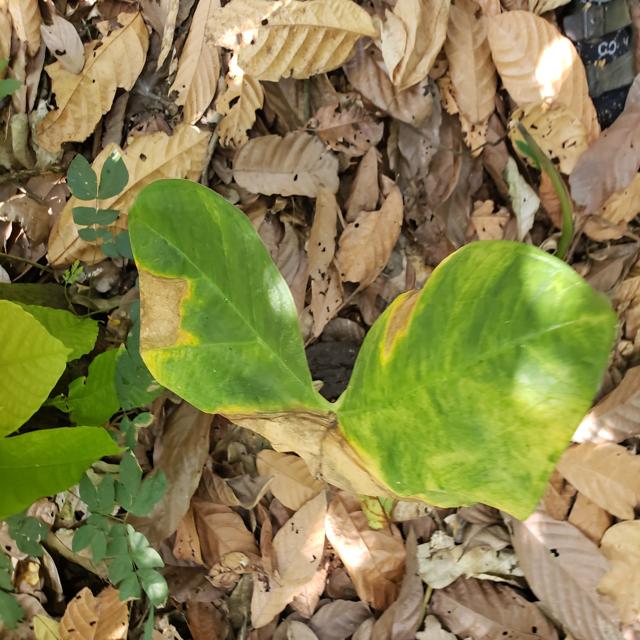
Label: Mid_Blight